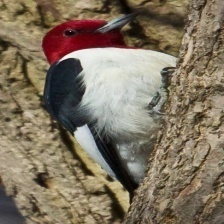
Species: RED HEADED WOODPECKER
Scientific name: MELANERPES ERYTHROCEPHALUS